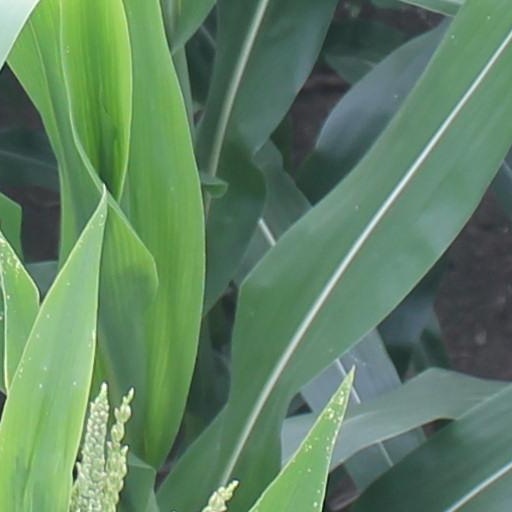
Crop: maize; corn